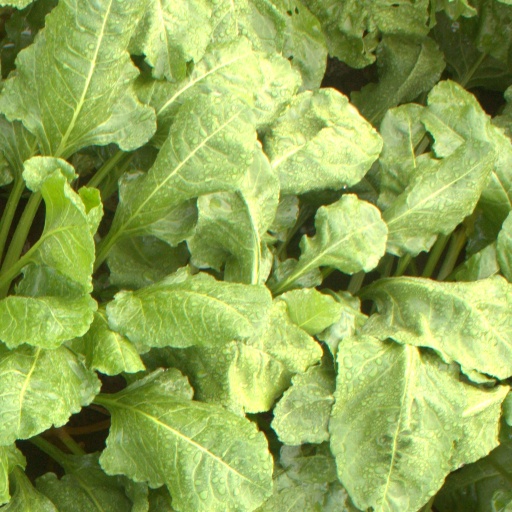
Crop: sugar beet